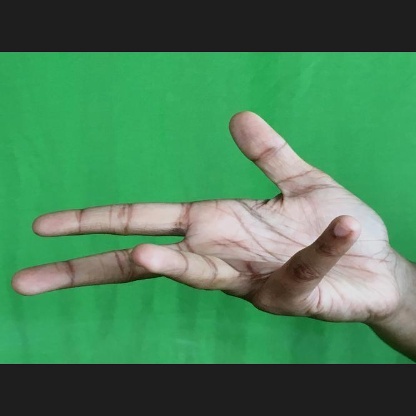
Mudra: Alapadmam